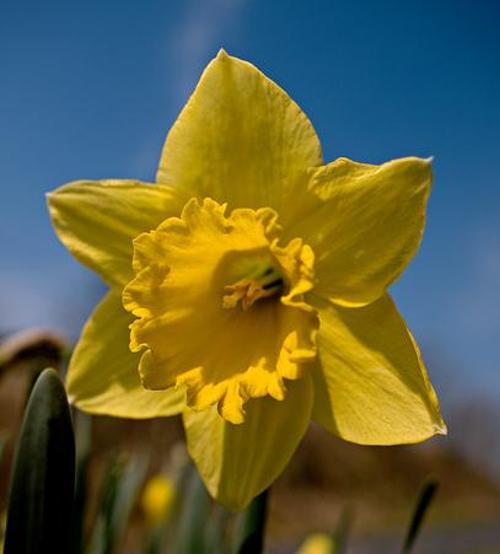
Flower: Daffodil